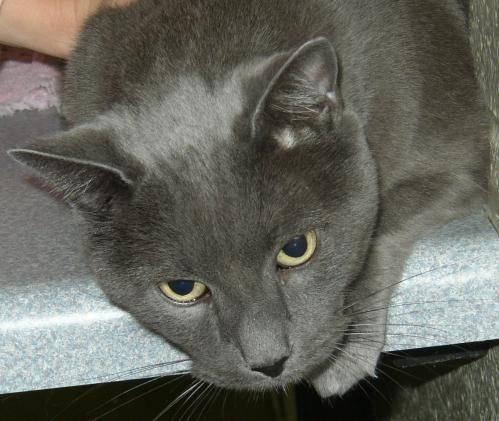
cat